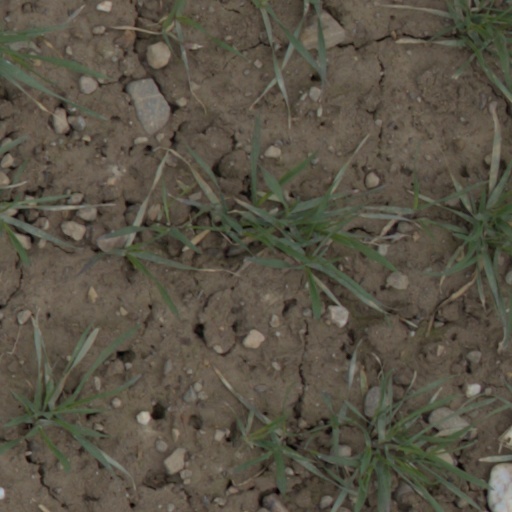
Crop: wheat